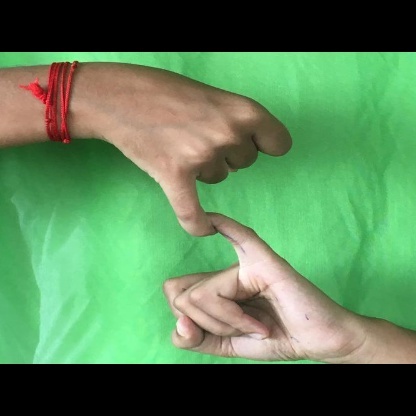
Mudra: Kilaka